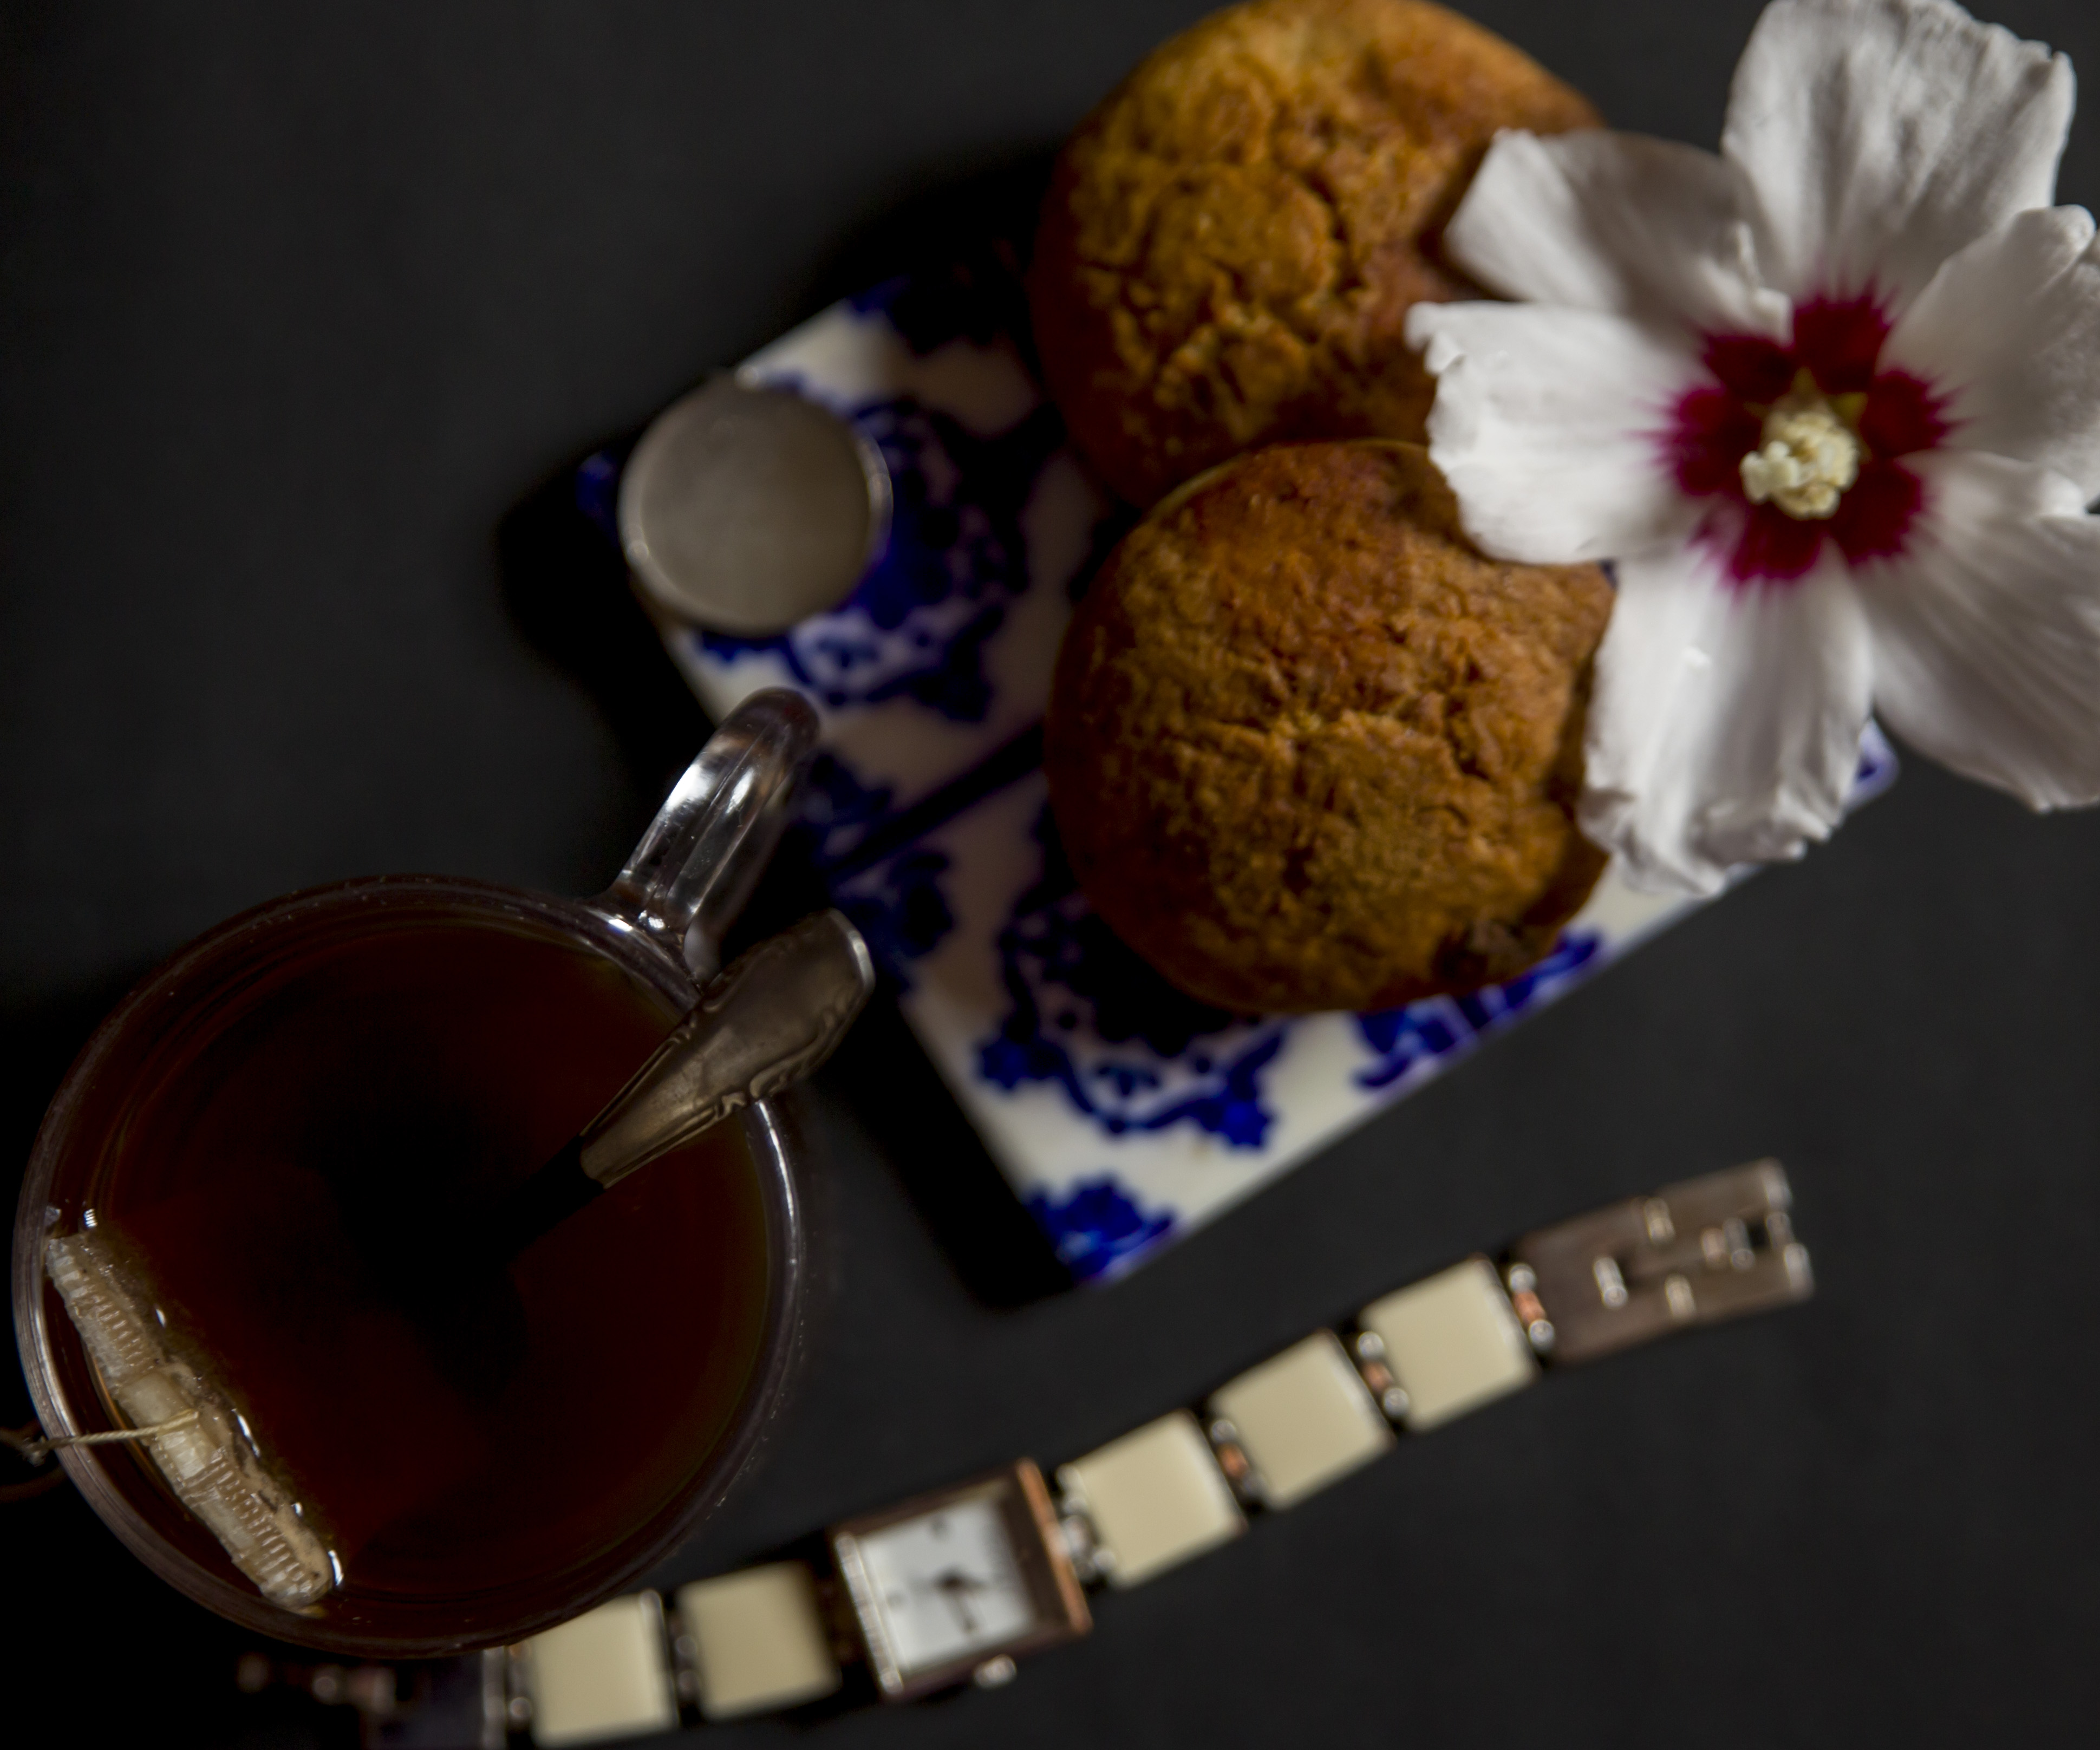
flower, tee, muffin, love, feeling, romantic, secret, blue, white, food, cuisine, dish, sweetness, dessert, ingredient, baking, praline, finger food, baked goods, recipe, cookie, breakfast, confectionery, chocolate, frozen dessert, snack